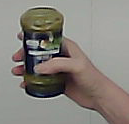
Product: barilla_pesto